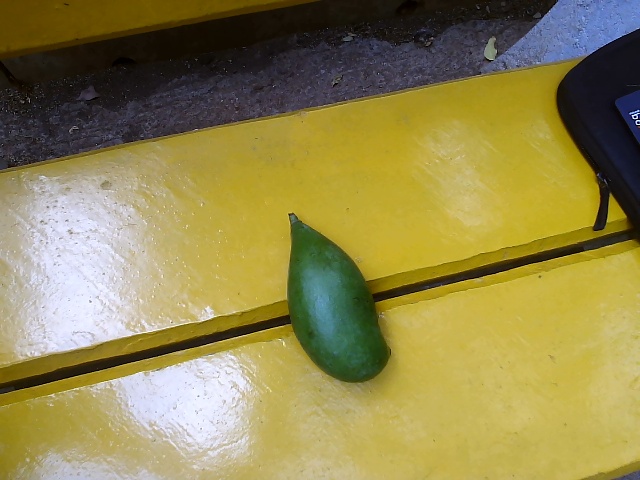
Label: Raw_Mango